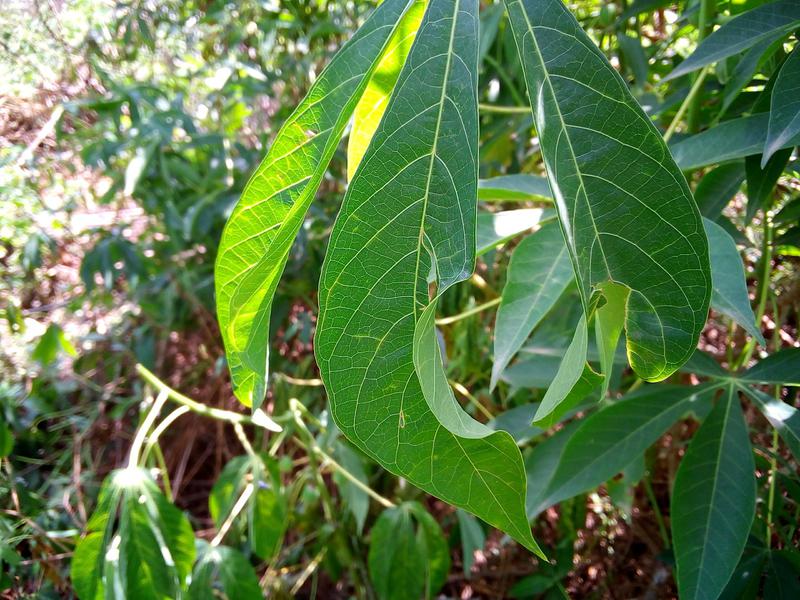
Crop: cassava
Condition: healthy